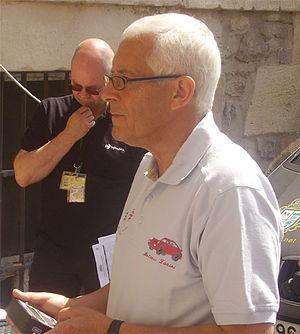
Antonio Zanini Sans, né le 9 février 1948 à Barcelone, est un ancien pilote de rallye catalan.